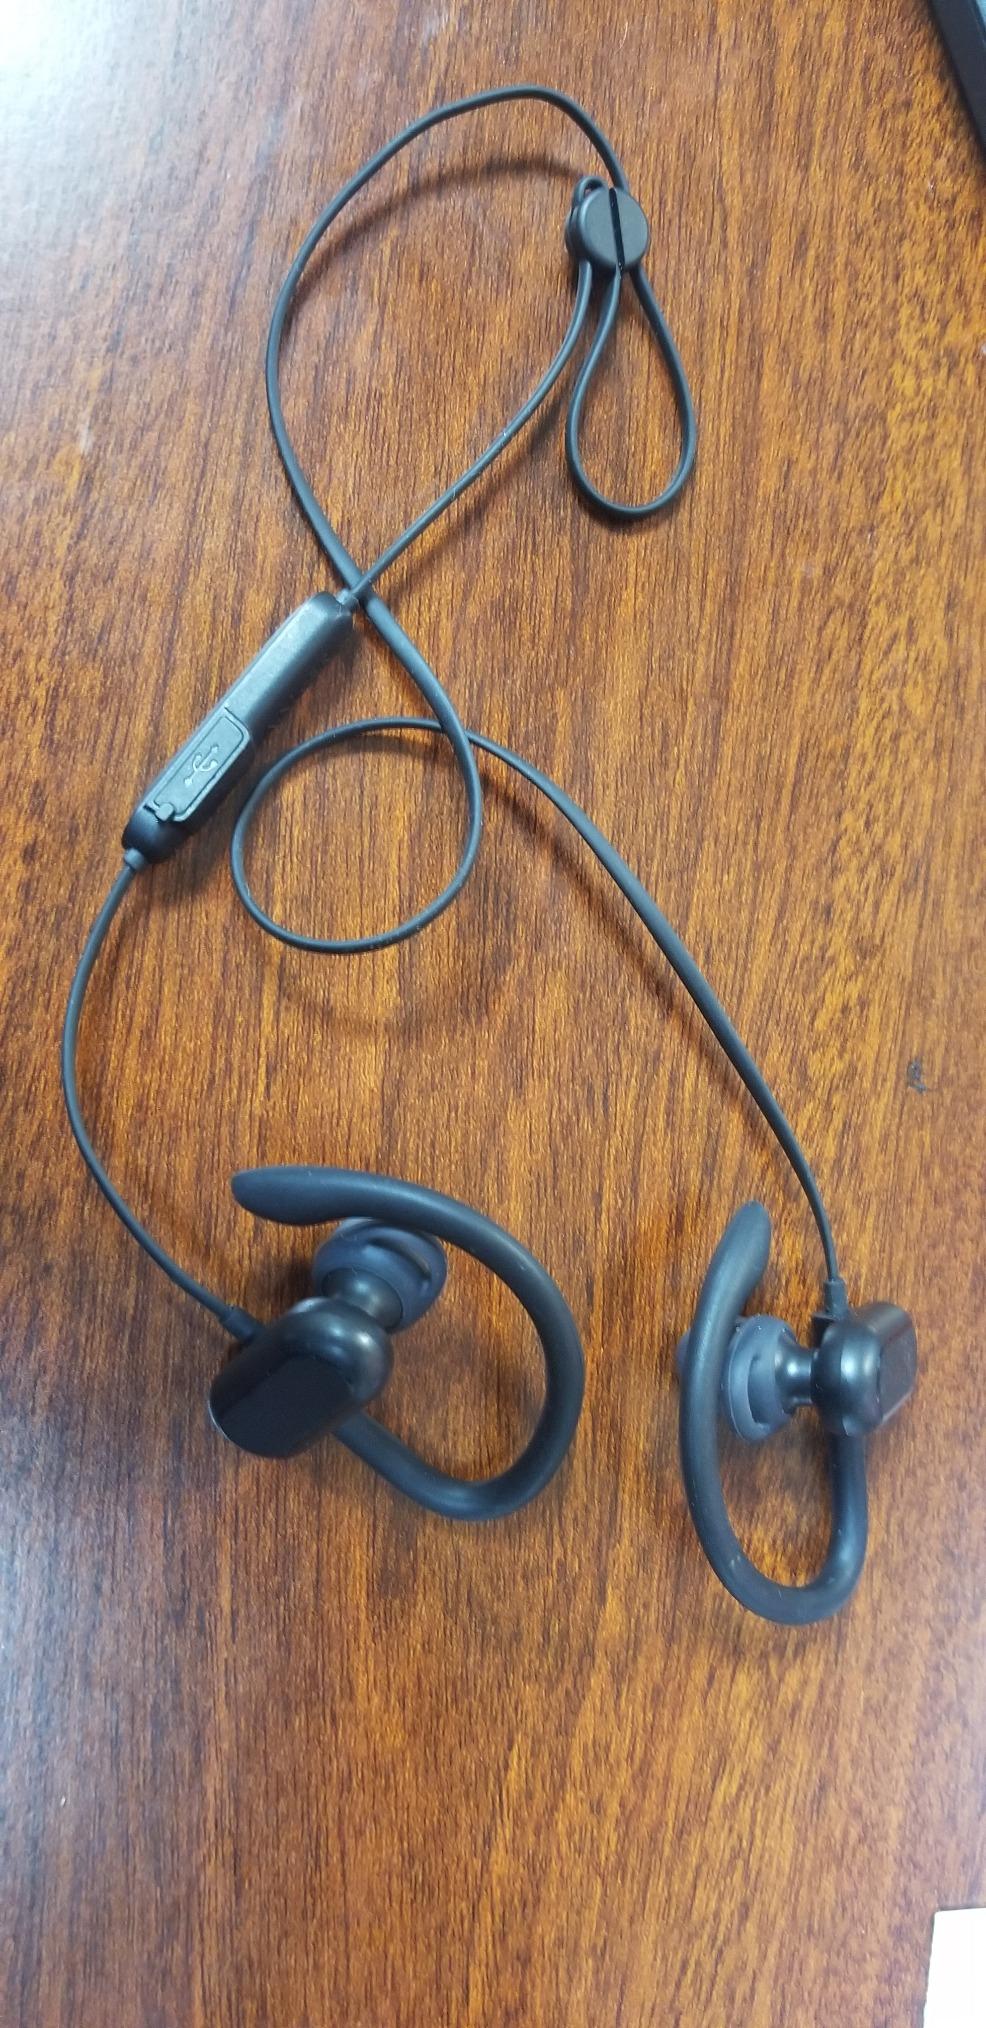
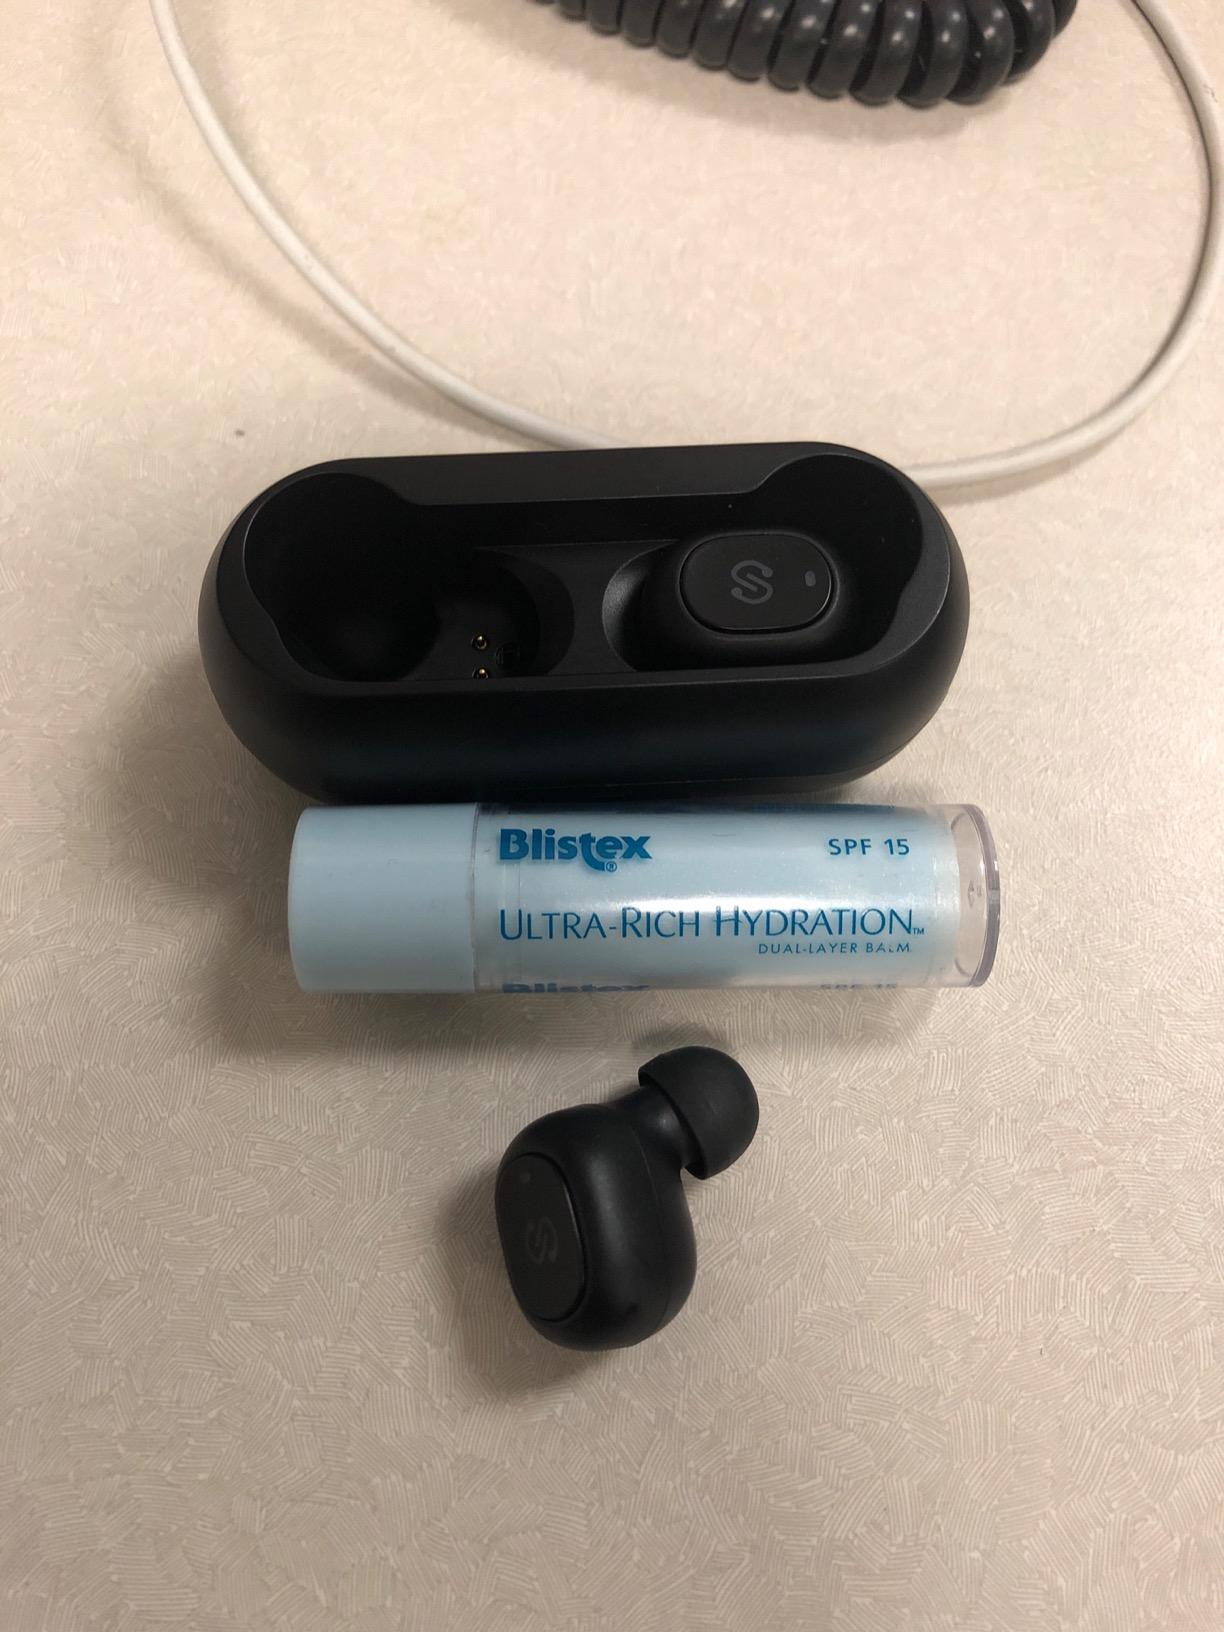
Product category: earbuds
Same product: no